Poi (performance art)

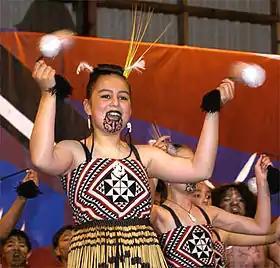
Traditional poi performance using short style poi

Poi is a performing art and also the name of the equipment used for its performance. As a skill toy, poi is an object or theatrical prop used for dexterity play or an object manipulation. As a performance art, poi involves swinging tethered weights through a variety of rhythmical and geometric patterns. Poi artists may also sing or dance while swinging their poi. Poi can be made from various materials with different handles, weights, and effects (such as fire).